Taras Bulba-Borovets

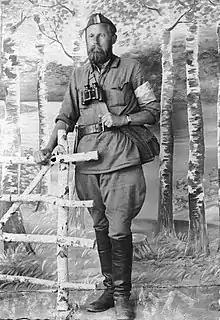
Bulba-Borovets in 1941

Taras Dmytrovych Borovets (March 9, 1908 – May 15, 1981) was a Ukrainian leader and Nazi collaborator of the Ukrainian National Army during World War II. He is better known as Taras Bulba-Borovets after his "nom de guerre" "Taras Bulba". His pseudonym is taken from the eponymous novel by the Ukrainian writer Nikolai Gogol.